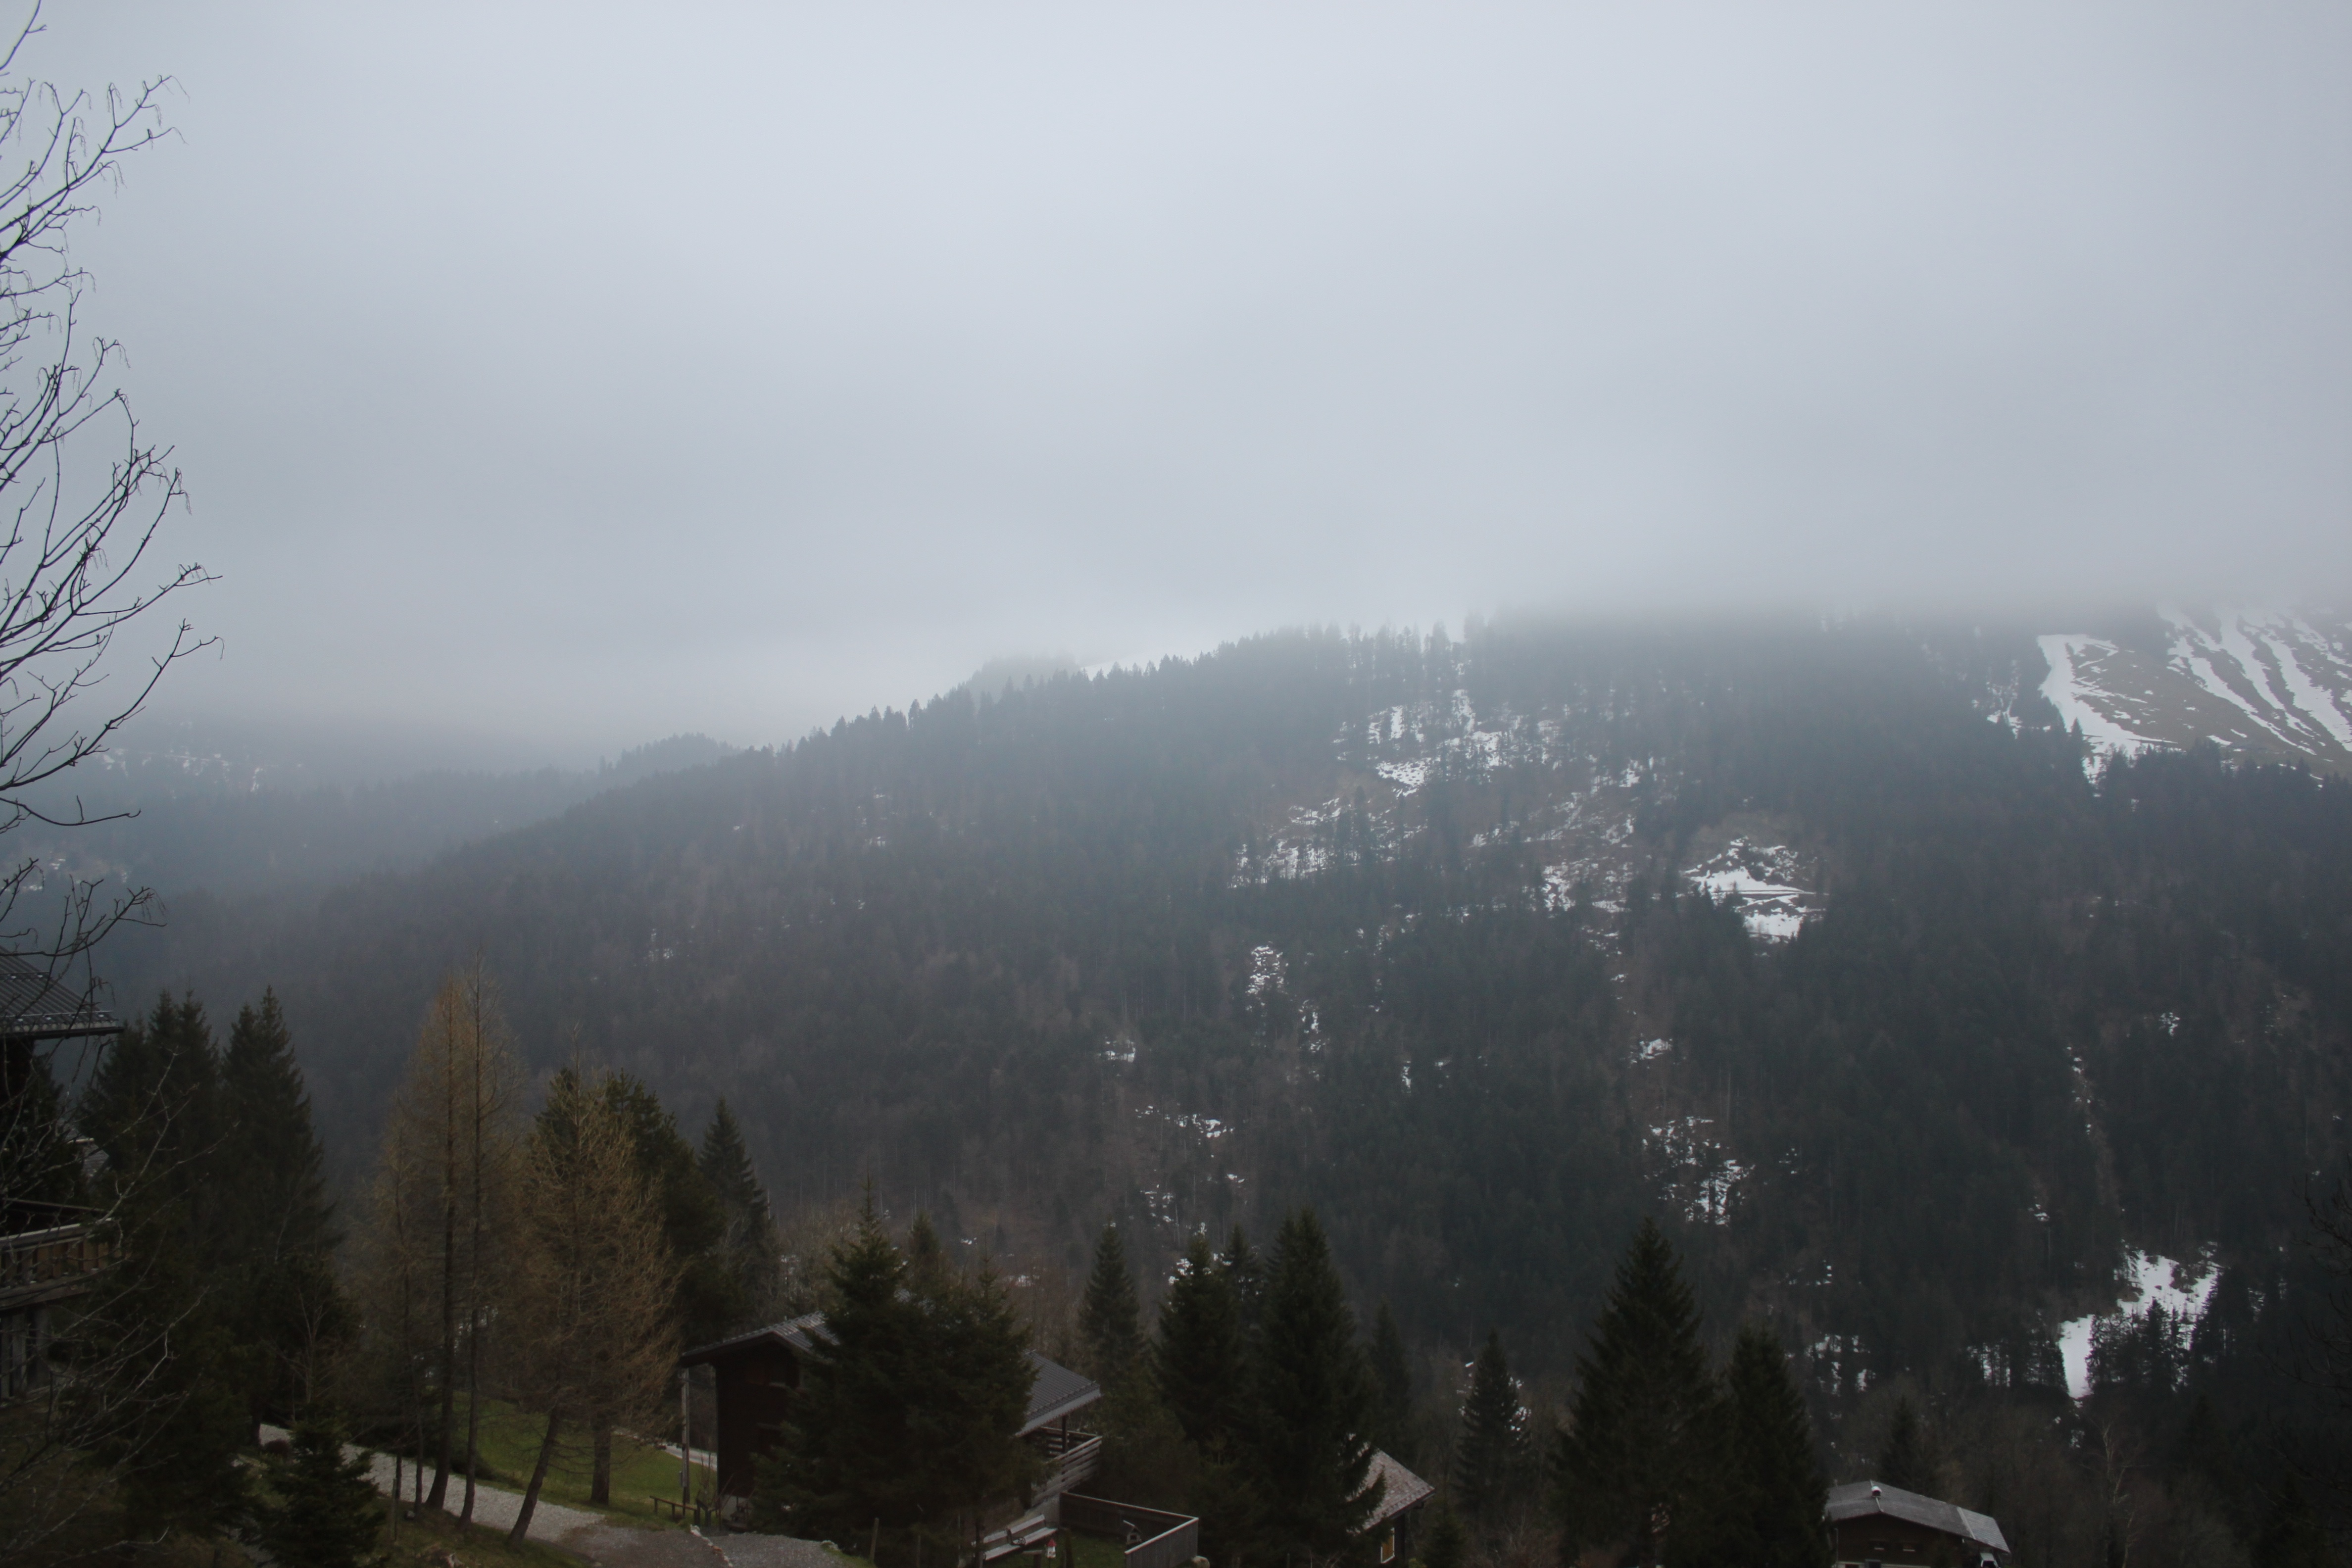
tree, forest, mountain, snow, winter, cloud, fog, mist, morning, hill, mountain range, weather, haze, ridge, summit, alps, atmospheric phenomenon, mountainous landforms